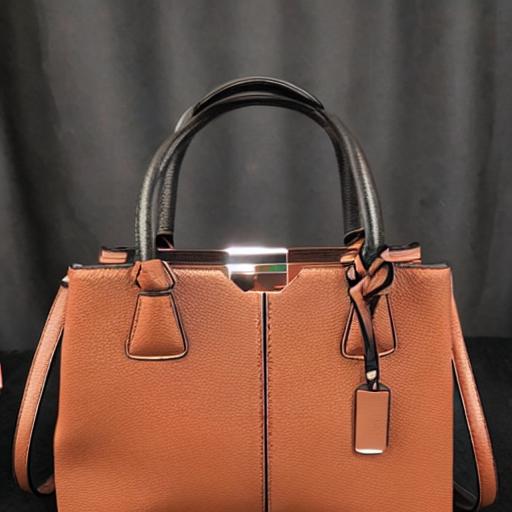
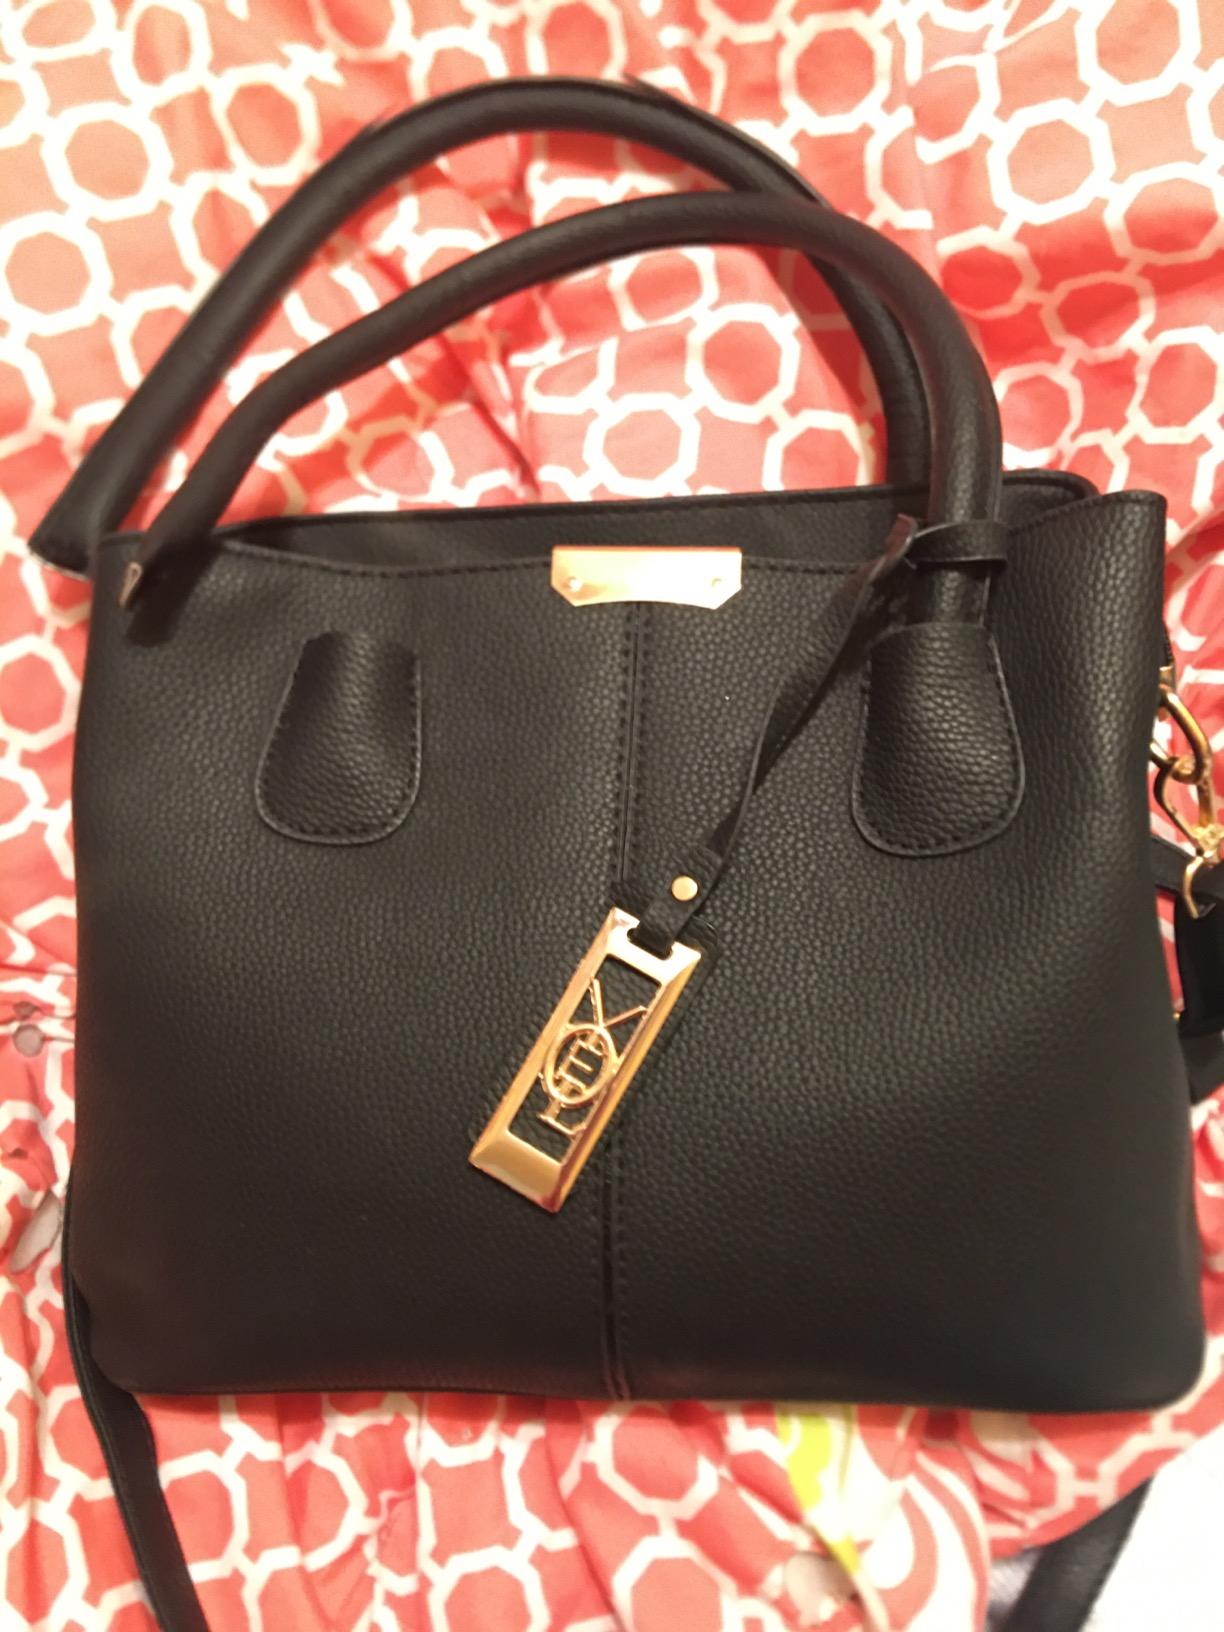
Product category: accessories_handbag
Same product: no